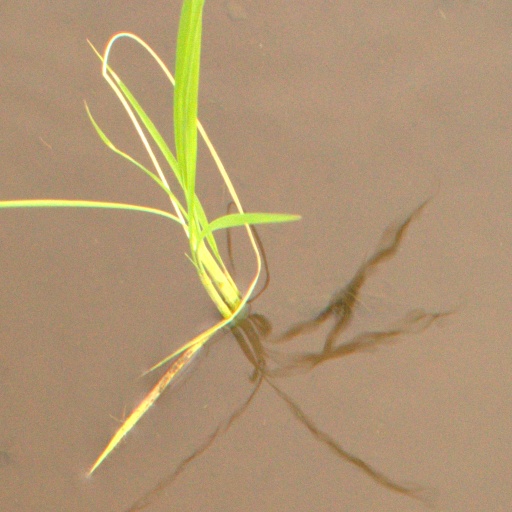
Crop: rice